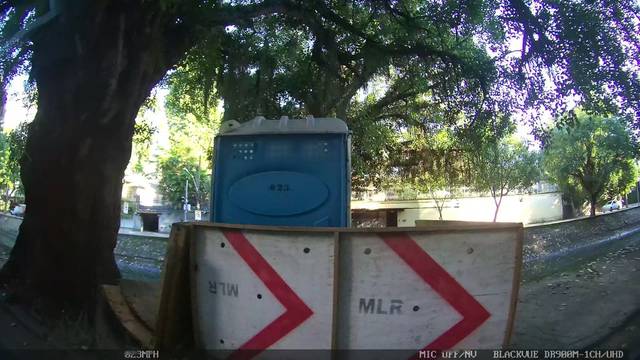
Region: Brazil
Coordinates: -22.984, -43.228